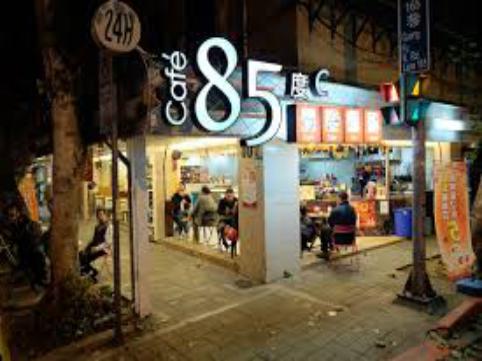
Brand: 85C Bakery Cafe
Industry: Food